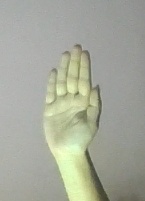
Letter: seen